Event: Nepal Earthquake
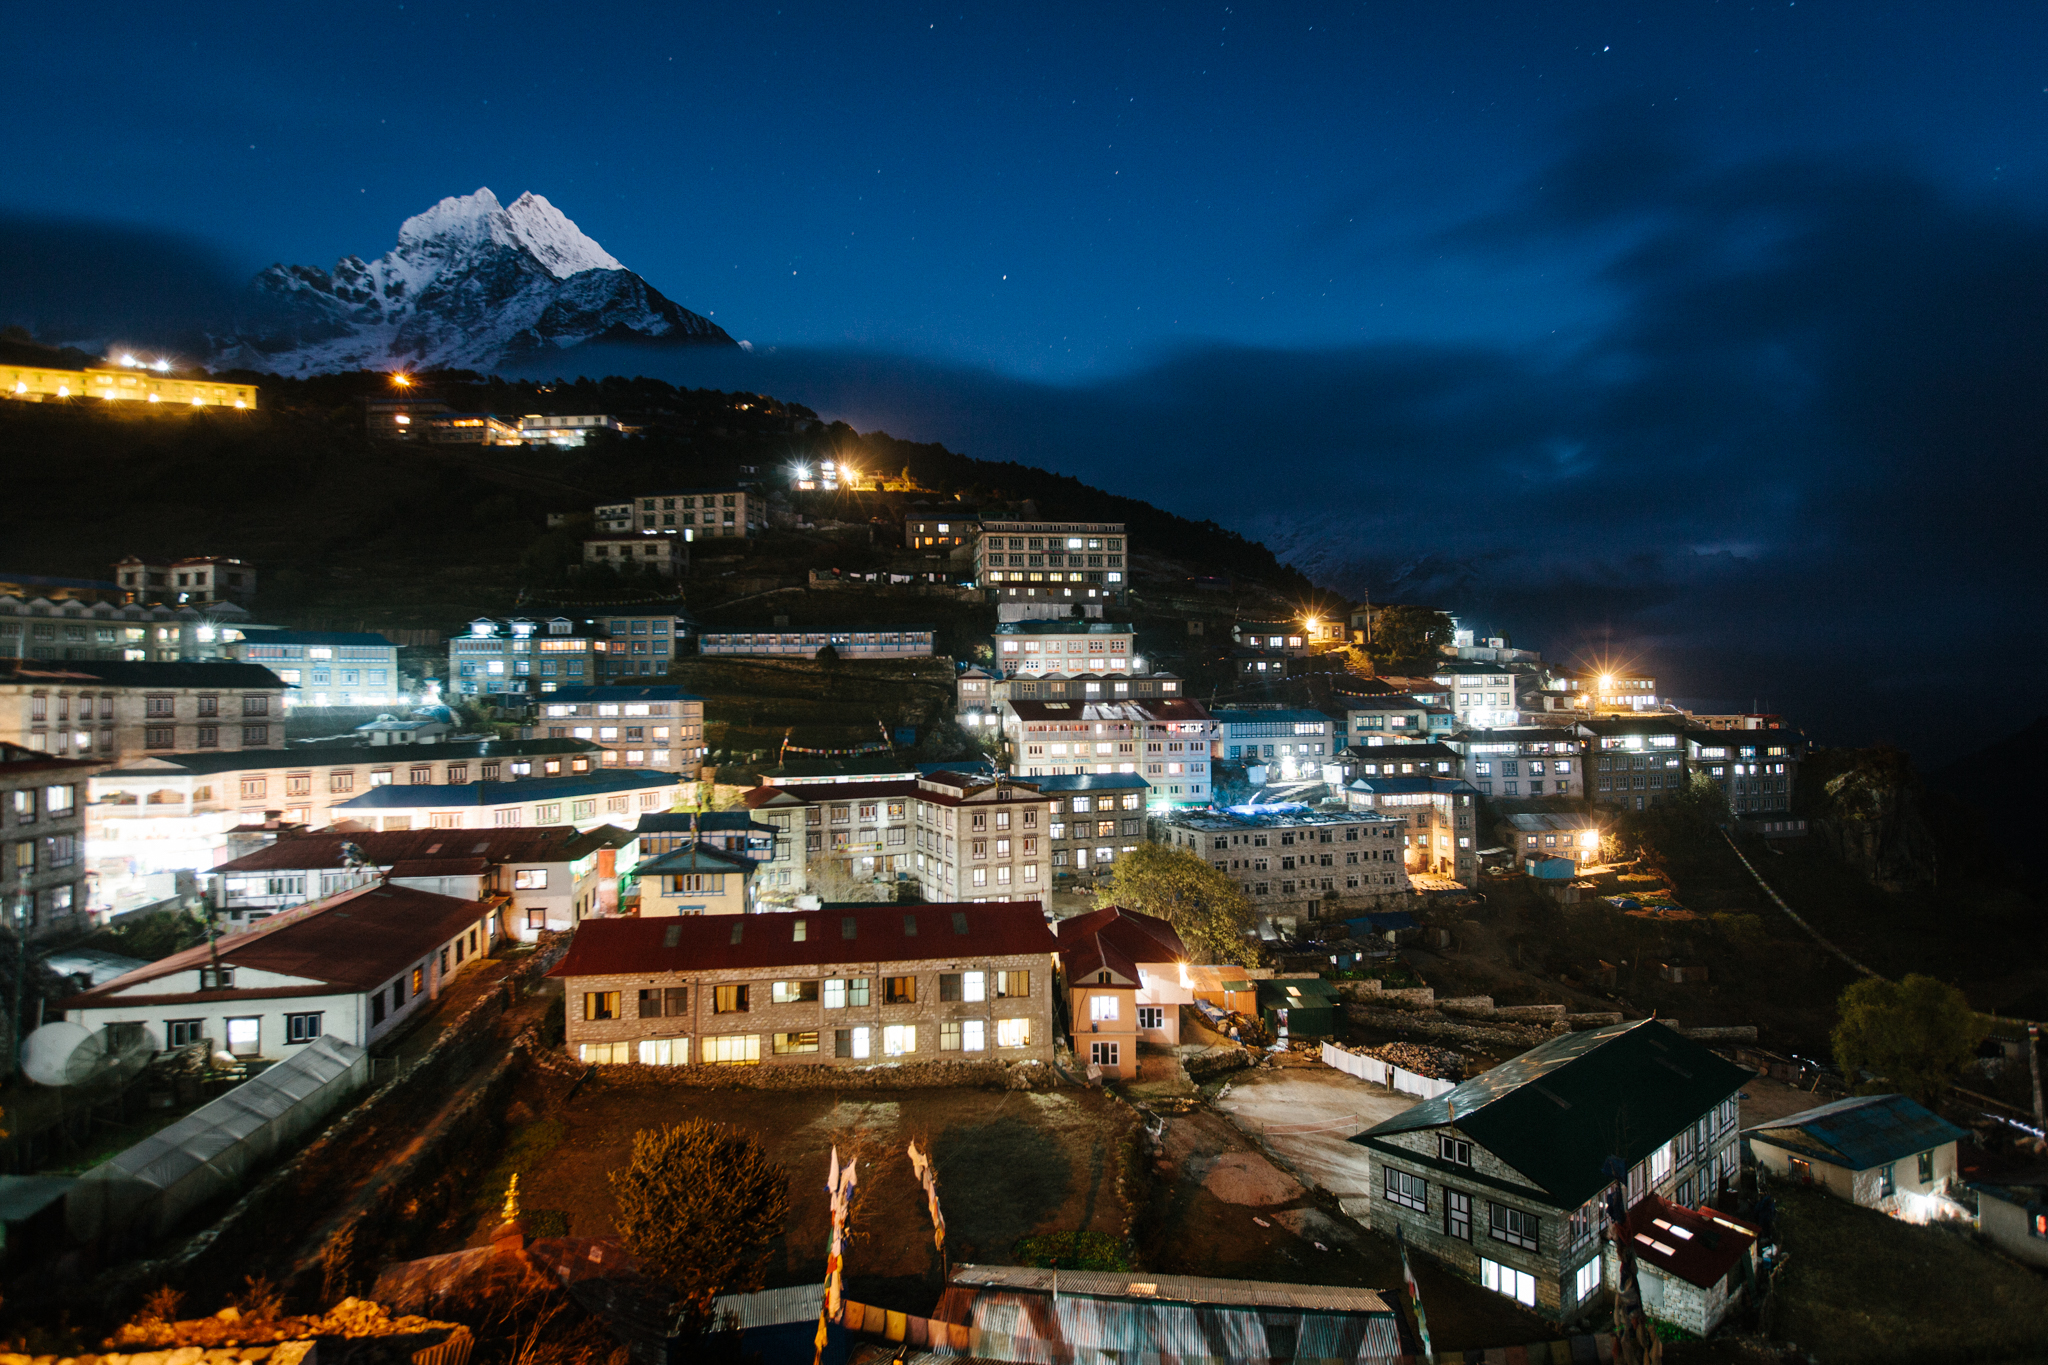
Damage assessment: no_damage